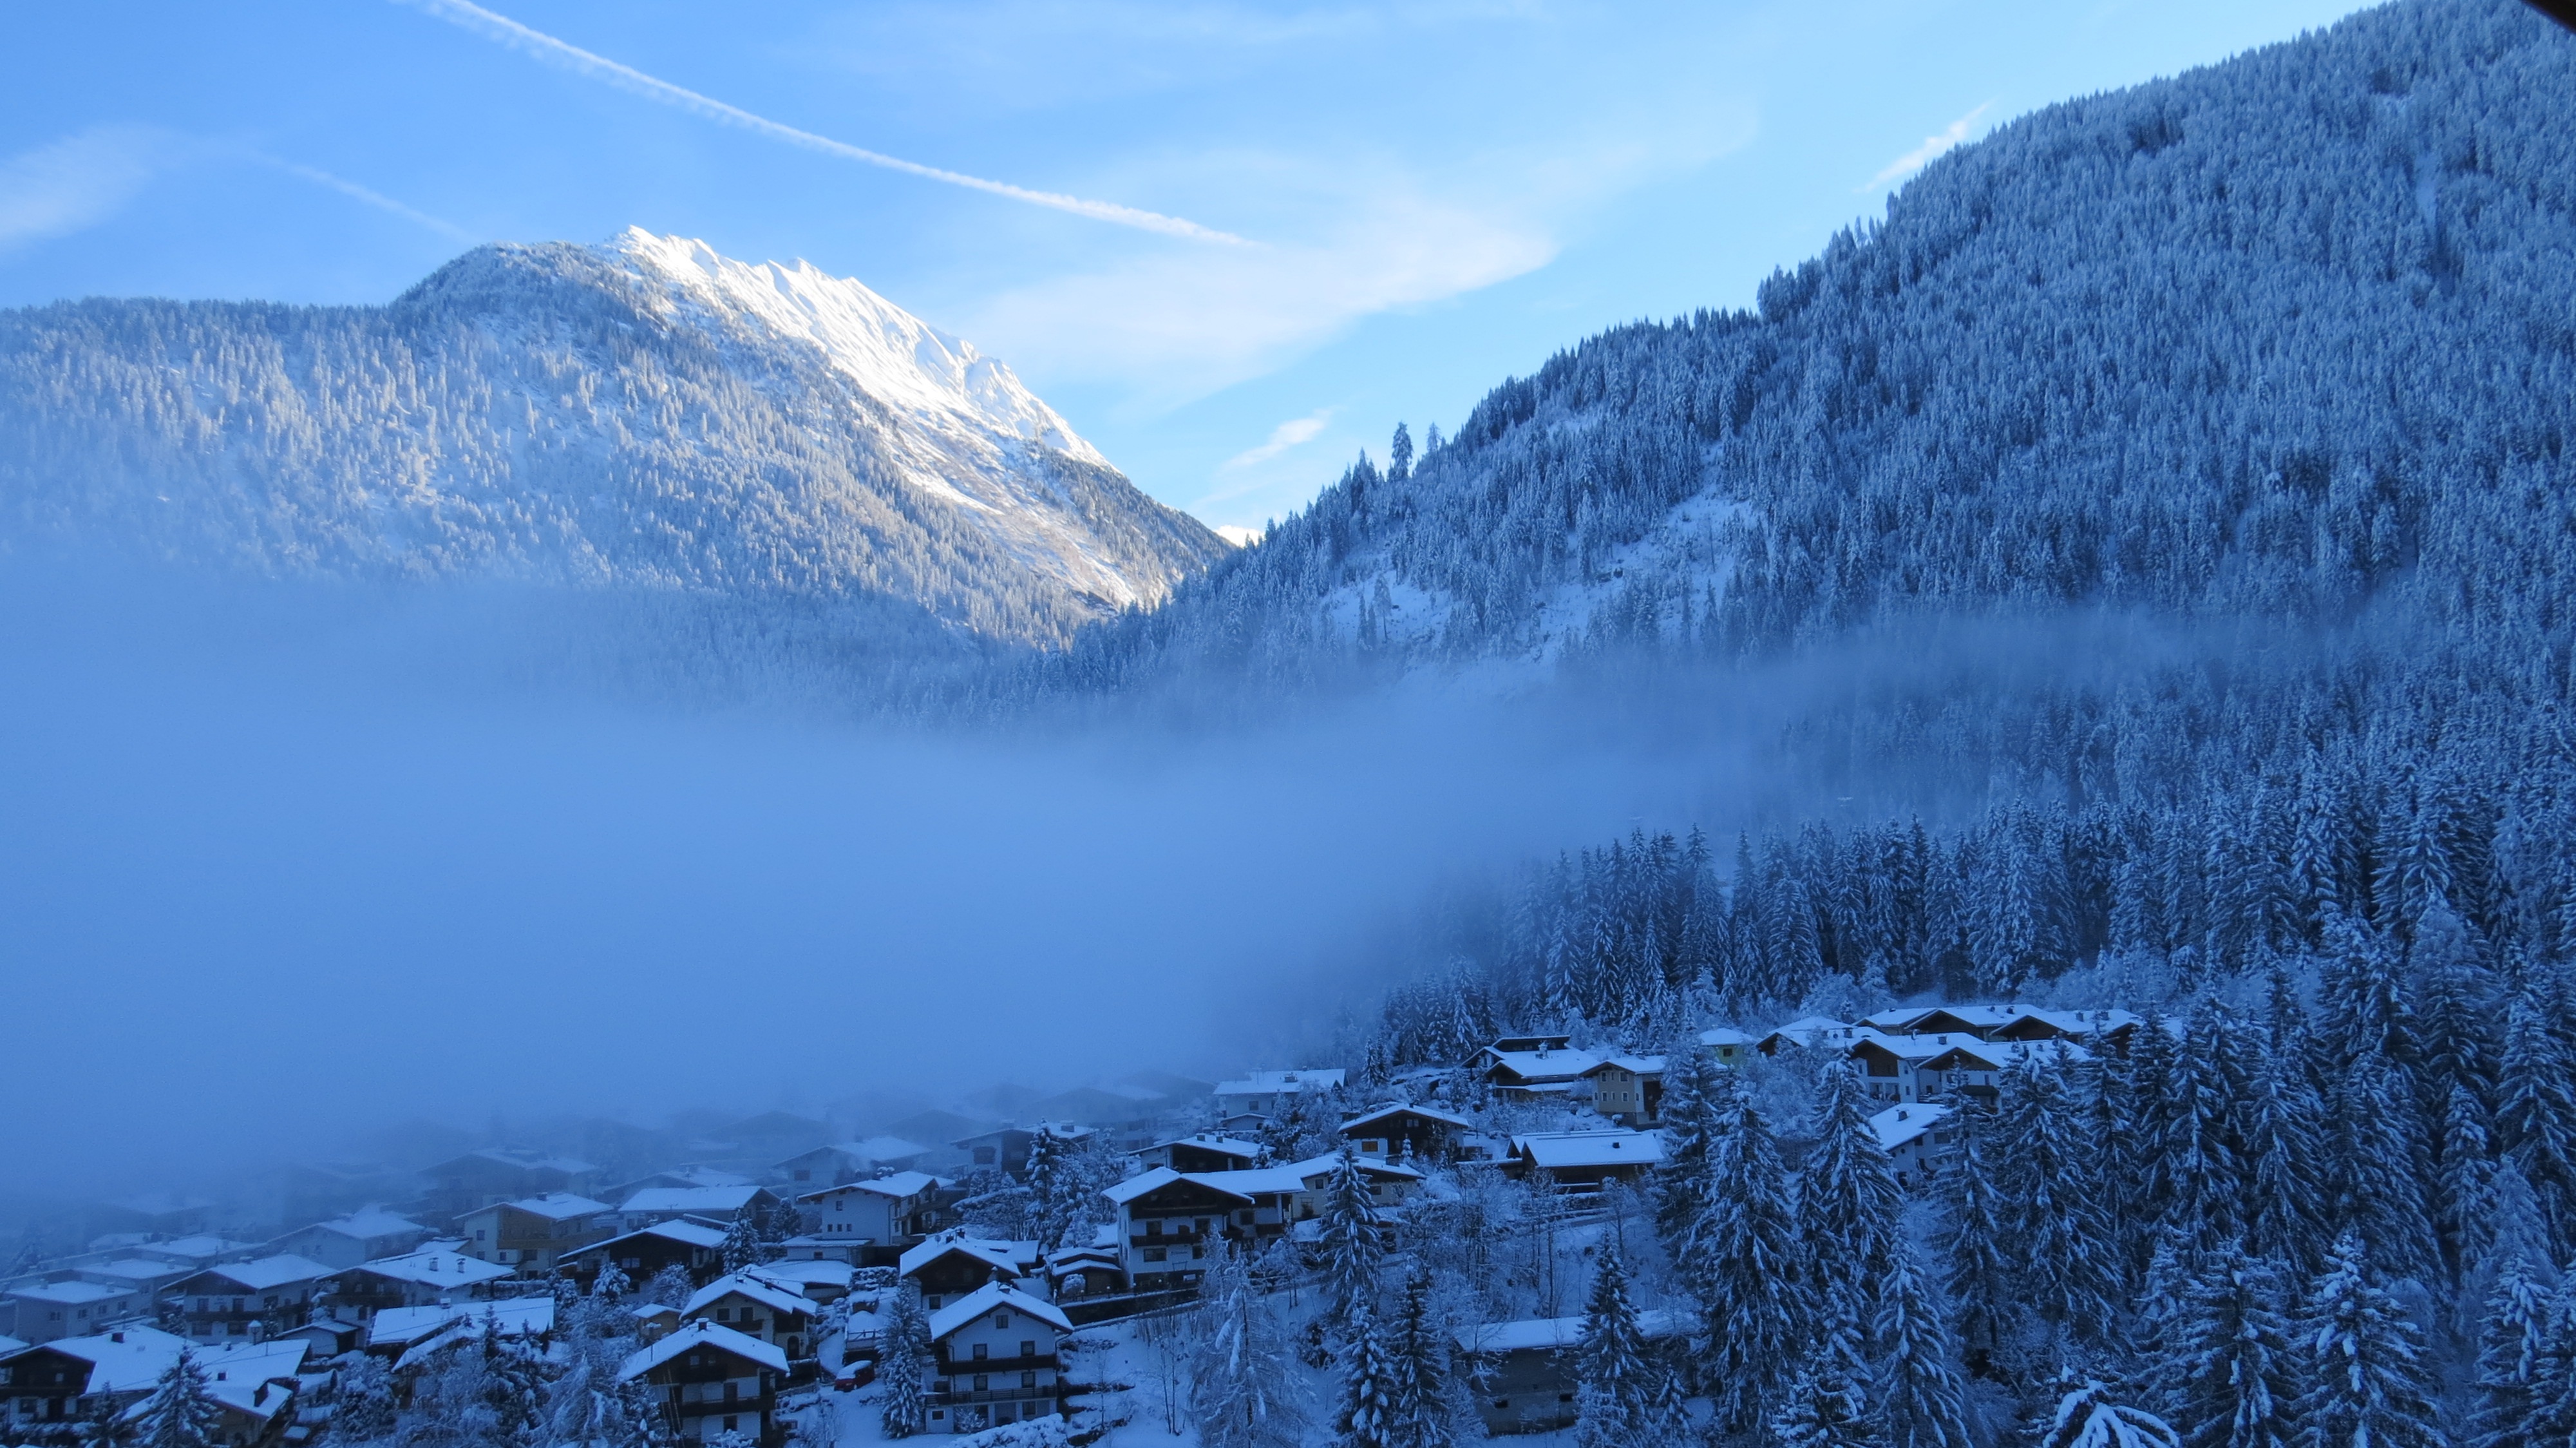
landscape, nature, wilderness, mountain, snow, winter, frost, valley, mountain range, weather, season, ridge, summit, alps, ski, plateau, landform, geographical feature, atmospheric phenomenon, mountainous landforms, geological phenomenon, finkenberg